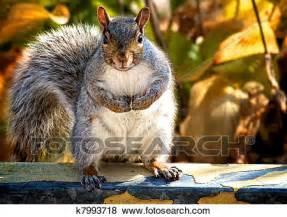
squirrel